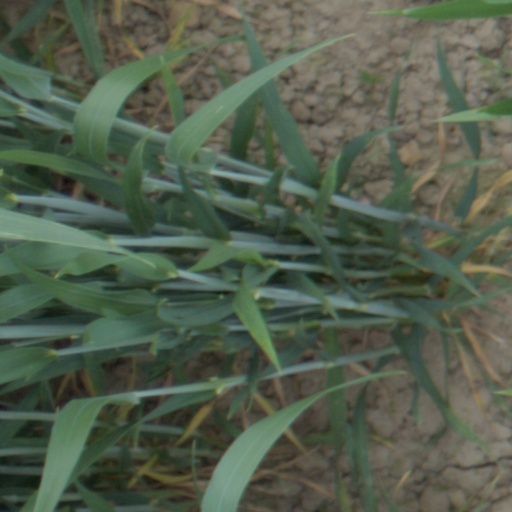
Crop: wheat